Prehistoric Scotland

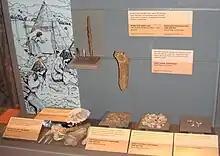
The Mesolithic

As the climate improved, mesolithic hunter-gatherers extended their range into Scotland. The earliest evidence to date is the flint artefacts found at Howburn Farm, near Elsrickle in 2005. This is the first and so far the only evidence of Upper Paleolithic human habitation in Scotland, around 12,000 BC, which appears to fall between the Younger Dryas and Lomond Stadial periods when cold conditions returned relatively briefly.